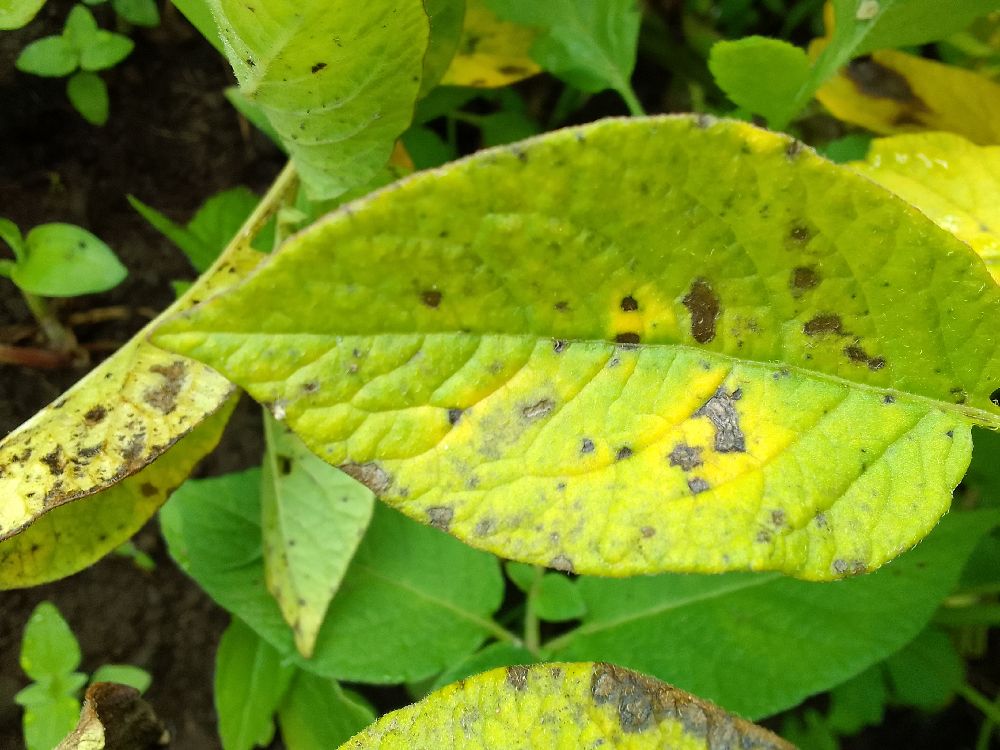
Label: Early blight